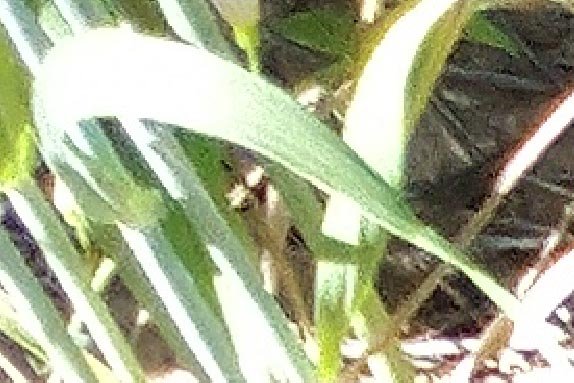
Label: Wheat___Healthy